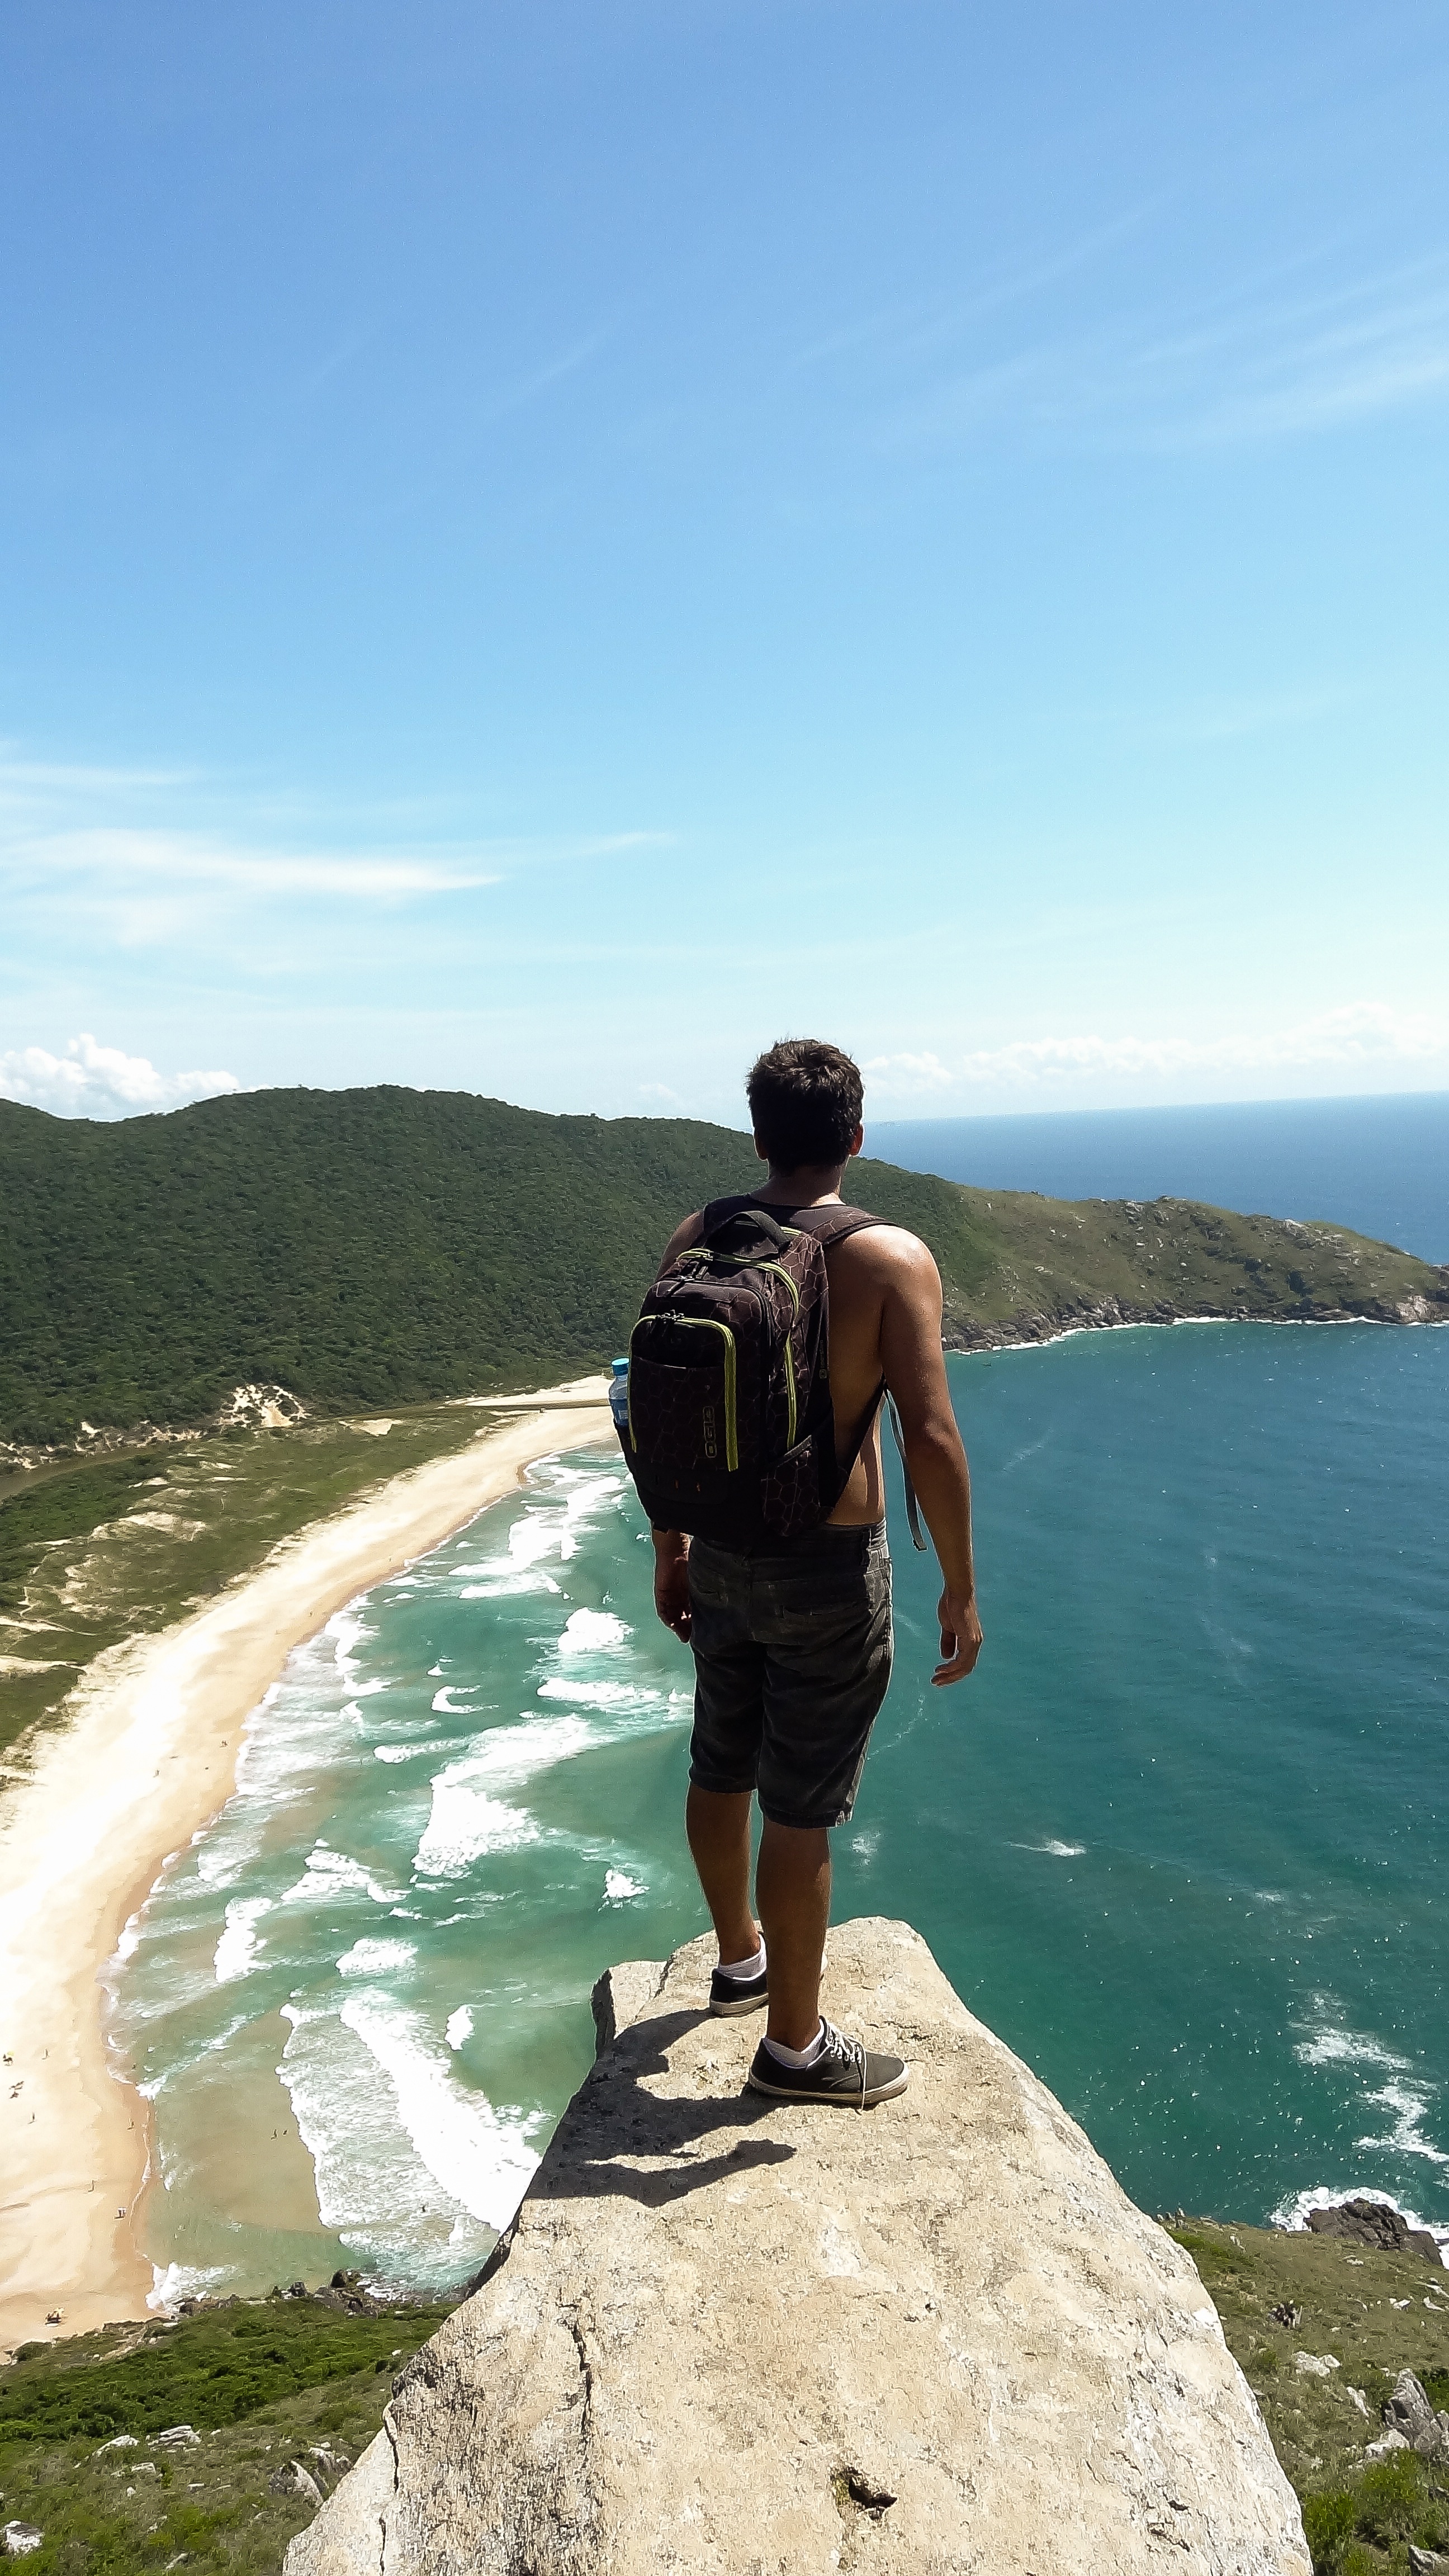
beach, sea, coast, water, sand, rock, ocean, walking, shore, wave, summer, vacation, cliff, bay, tourism, trip, terrain, body of water, mar, sol, florianopolis, cape, lagoinha do leste